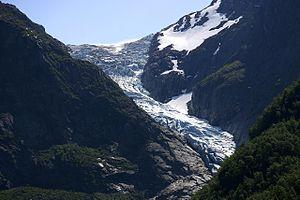
Le Folgegonna est un terme collectif désignant trois calottes locales situées à l'extrémité nord-ouest du Hardangervidda, à proximité du Hardangerfjord, en Norvège. Le plus vaste des trois glaciers, le Søndre Folgefonna est le troisième plus vaste glacier de la Norvège continentale avec 167 km². Les deux autres sont le Nordre Folgefonna et le Midtre Folgefonna. Le glacier possède plusieurs langues glaciaires, les principales étant Blomstølskardbreen, Bondhusbreen et Buarbreen. Les glaciers sont inclus depuis 2005 dans le parc national de Folgefonna.
Le parc national de Folgefonna est un parc national créé en 2005 en Norvège. Composé de trois glaciers, il couvre les municipalités de Jondal, Kvinnherad, Etne, Odda et Ullensvang.